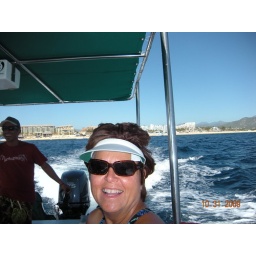
glass bottom boat in Cabo San Lucas